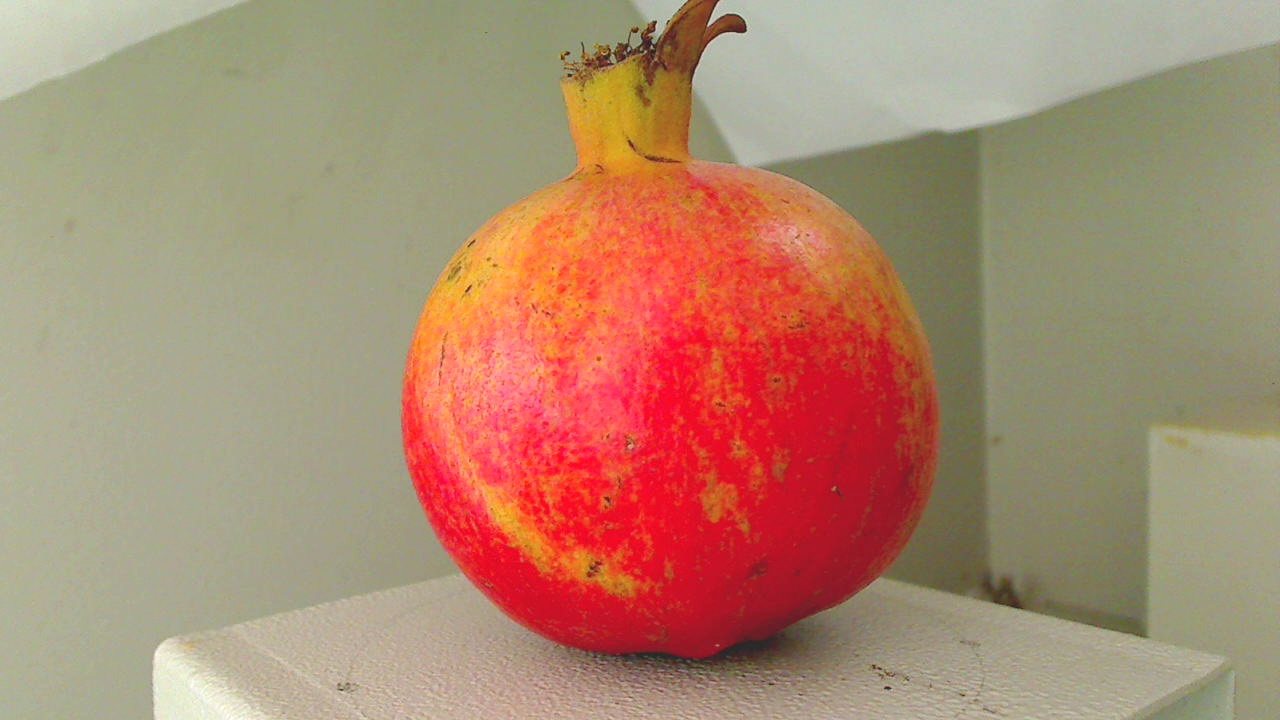
Grade: grade-3
Quality: quality-1